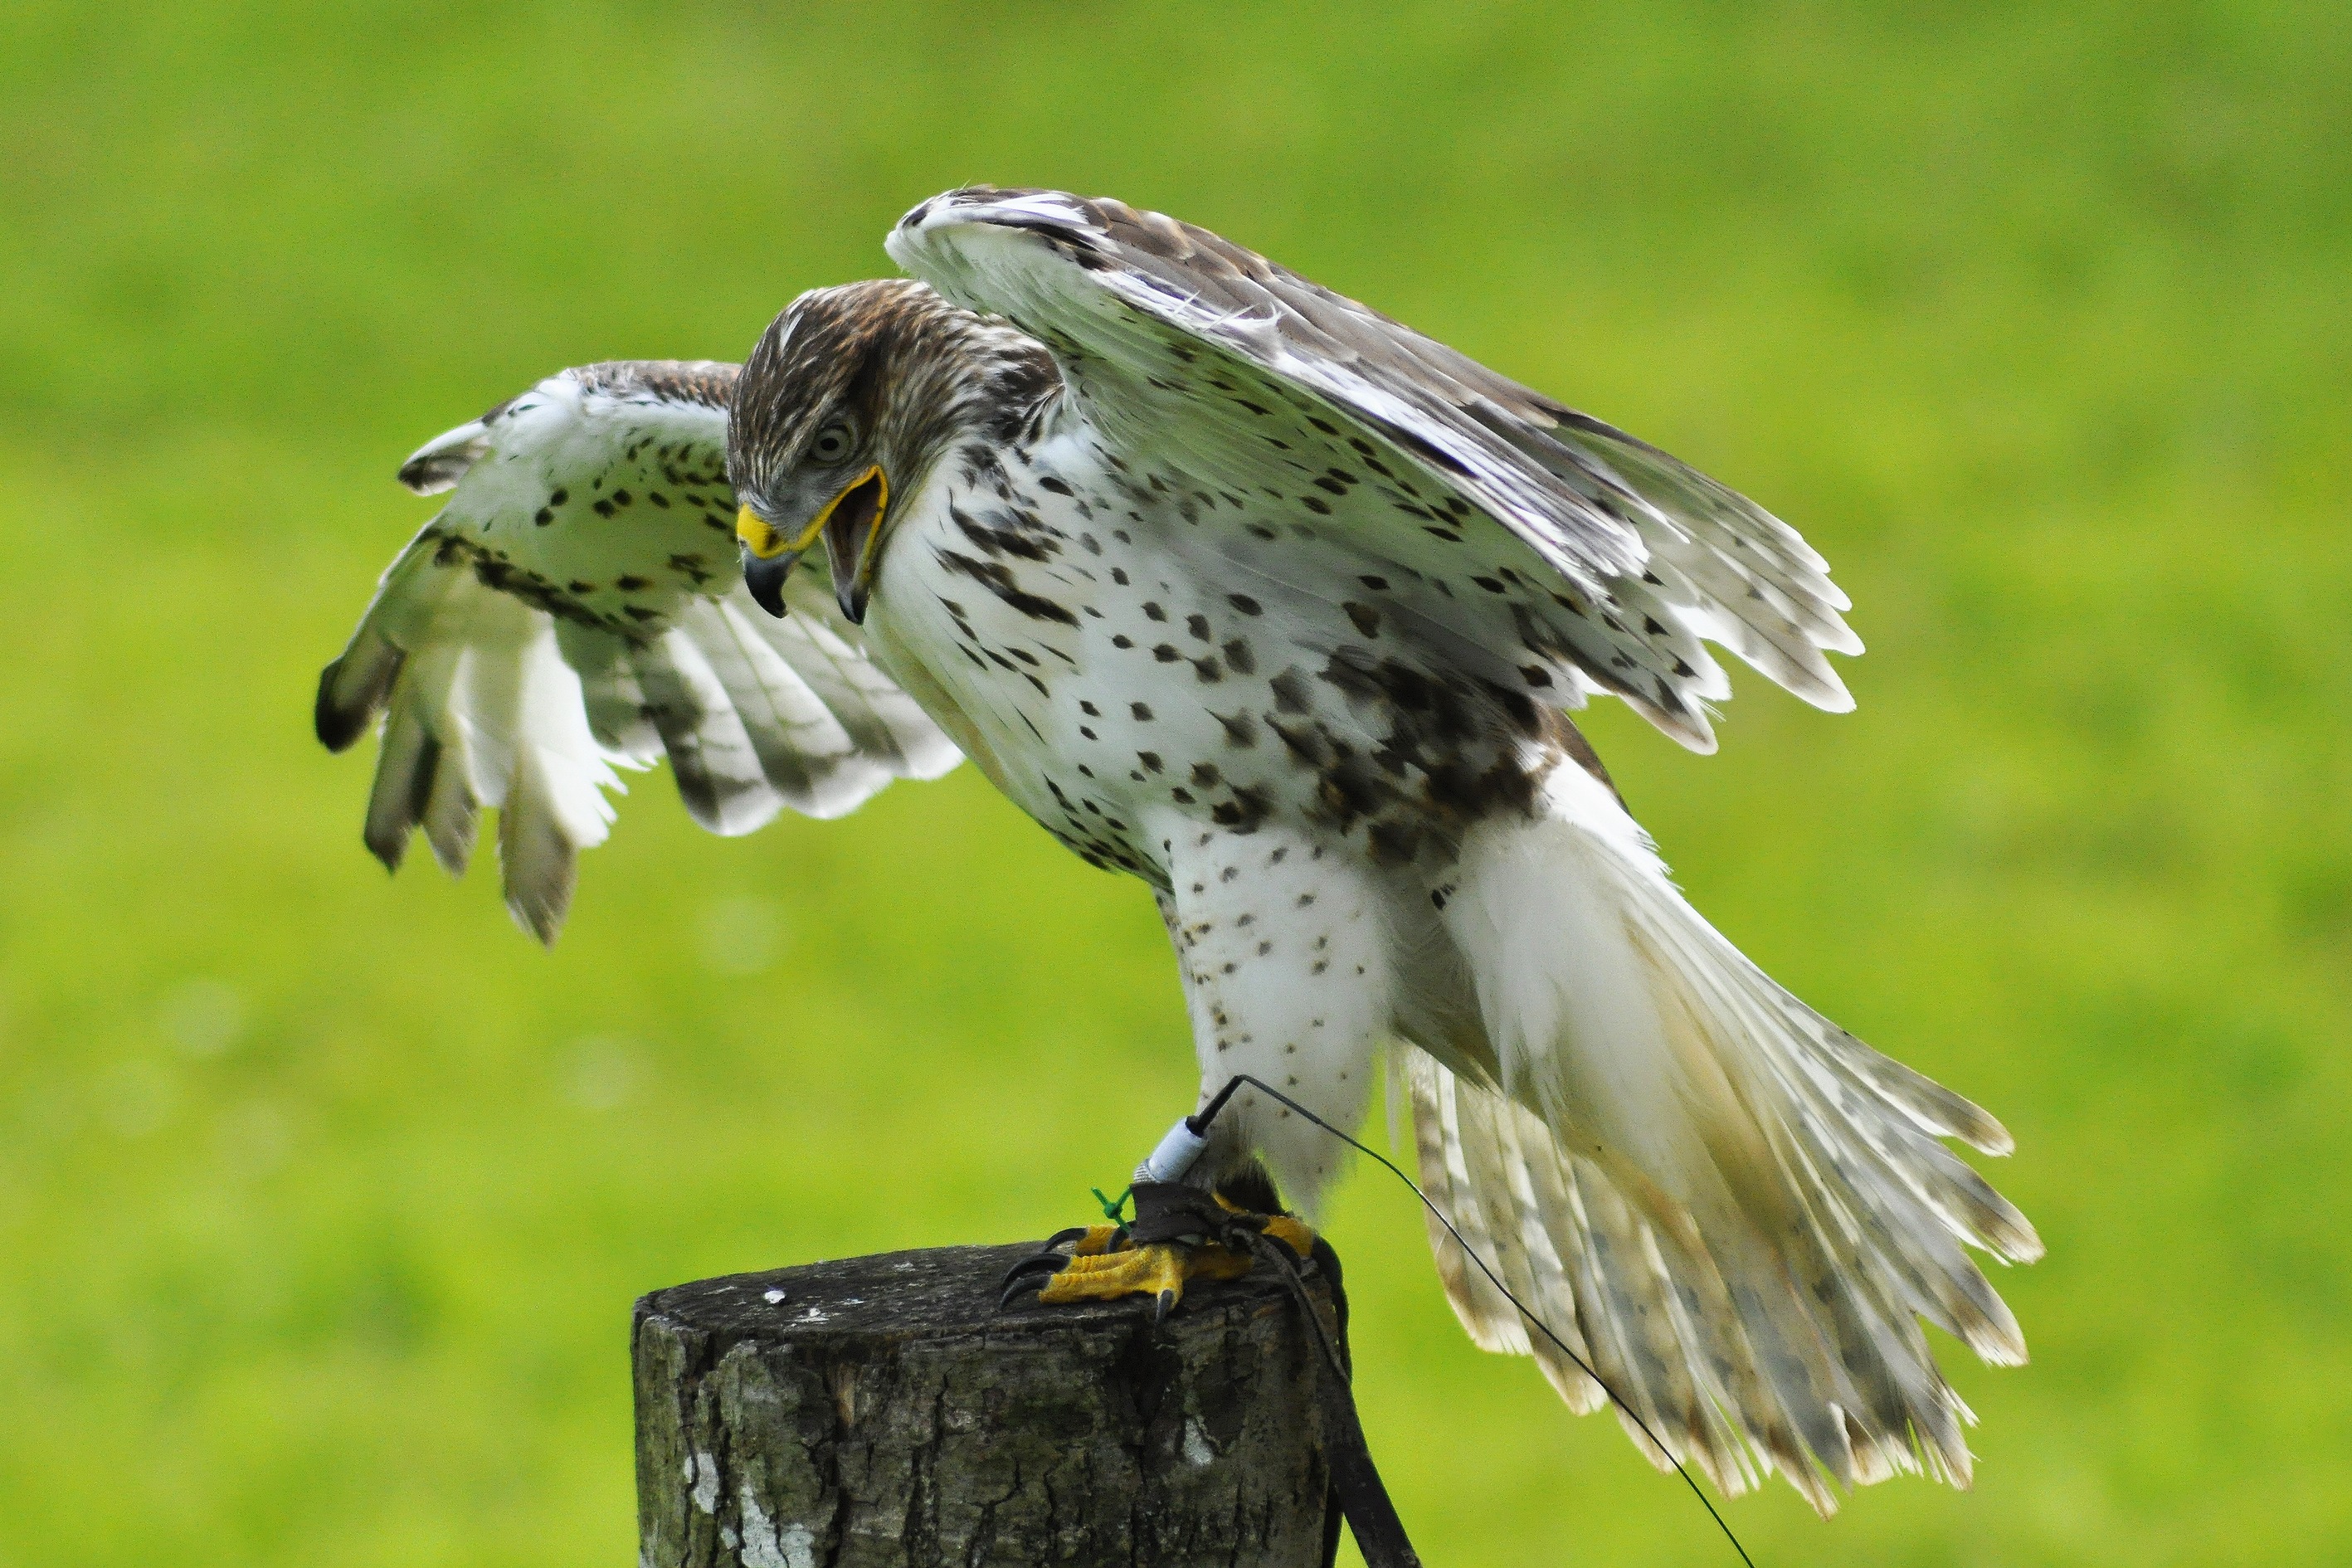
bird, wing, wildlife, beak, eagle, hawk, fauna, bird of prey, vertebrate, falcon, gyr falcon, accipitriformes, falk